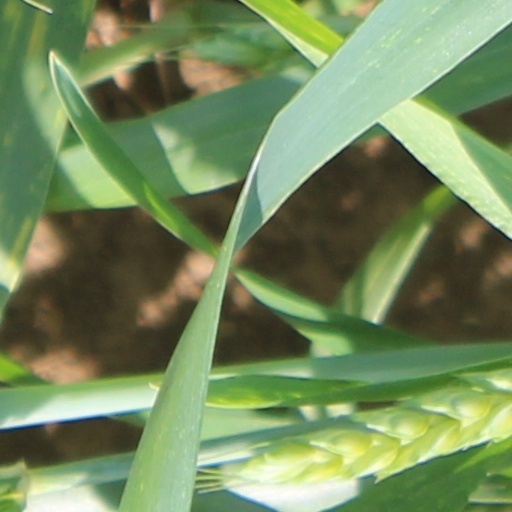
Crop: wheat